Women in the Spanish Socialist Workers' Party

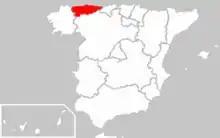
Location of Asturias, Spain.

Women played roles behind the scenes in one of the first major conflicts of the Second Republic, when workers' militias seized control of the mines in Asturias. Originally planned as a nationwide strike, the workers collective action only really took place in Asturias. Some women were involved in propaganda and others in assisting the miners. After the government quelled the insurrection by bringing in Moroccan legionaries, some 30,000 people found themselves in prison and another 1,000 were put into graves. A large number of those put into prison were women. Women also played an advocacy role in trying to see their husbands and male relatives released.